Trichostema lanceolatum

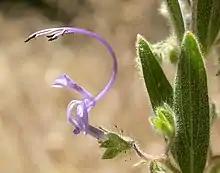
"Trichostema lanceolatum" closeup

Trichostema lanceolatum, with the common names vinegarweed and camphor weed, is an annual flowering herb of the mint family native to western North America.